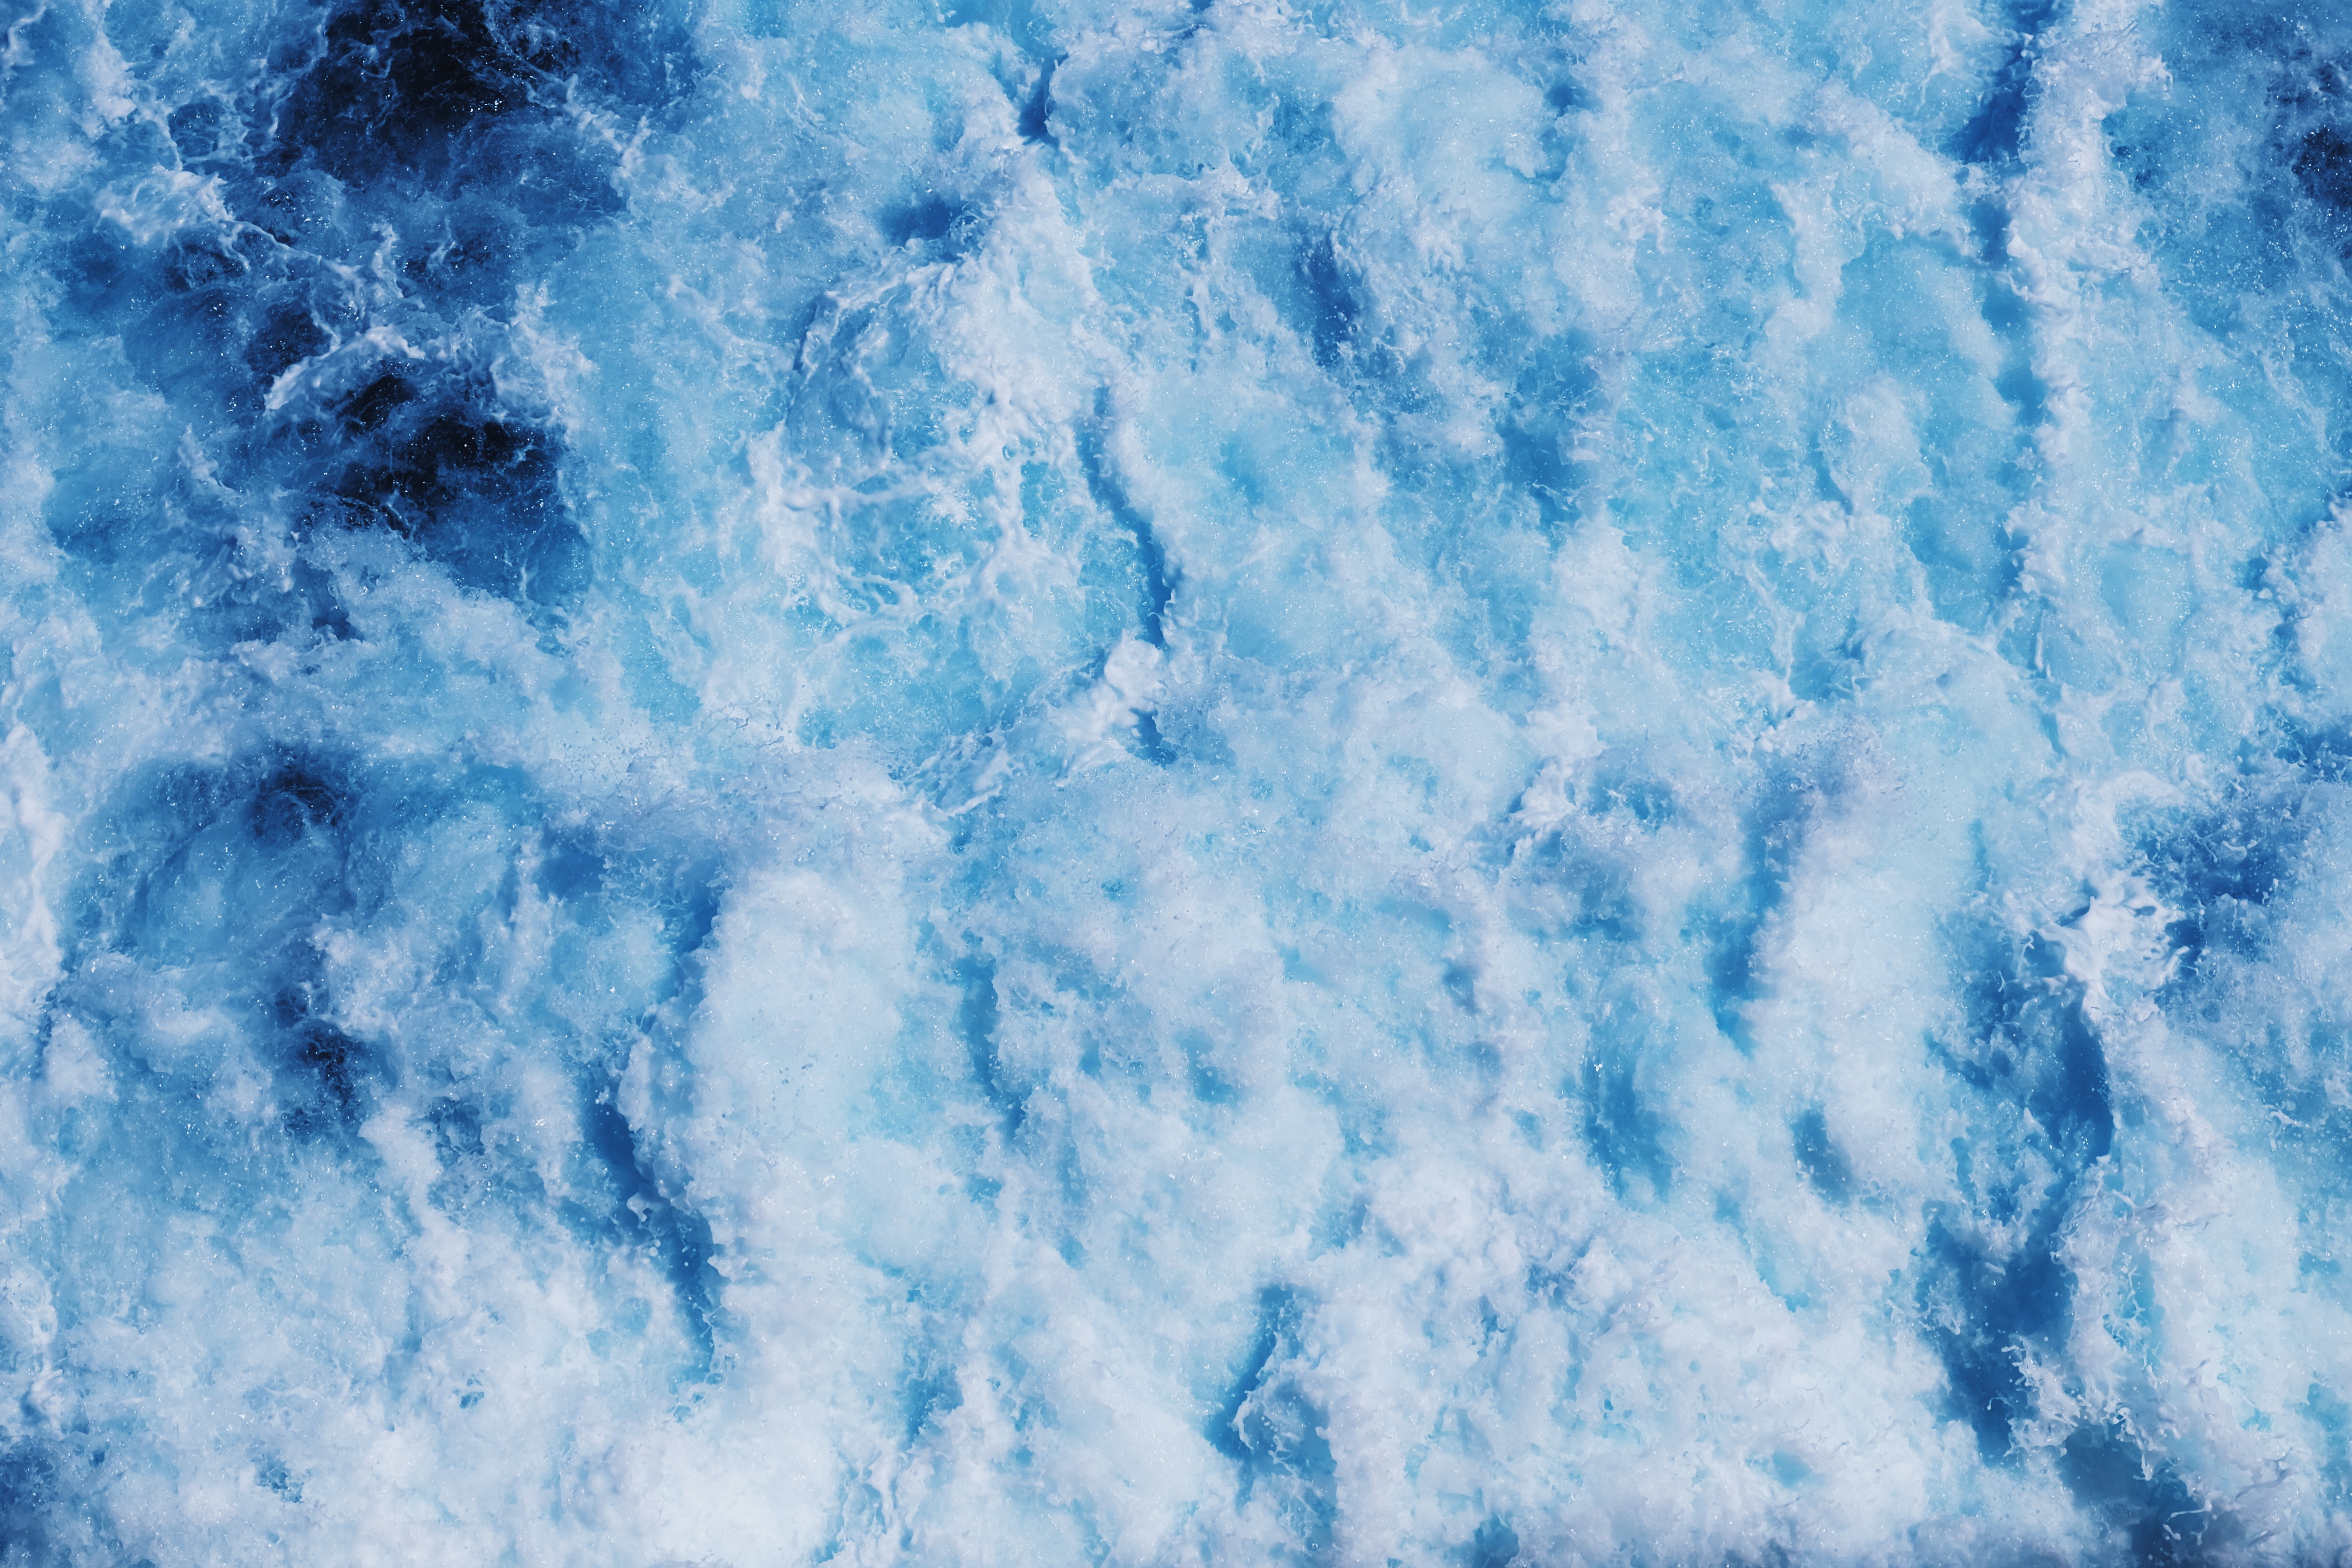
ocean, cloud, sky, texture, wave, atmosphere, ice, blue, freezing, geological phenomenon, wind wave